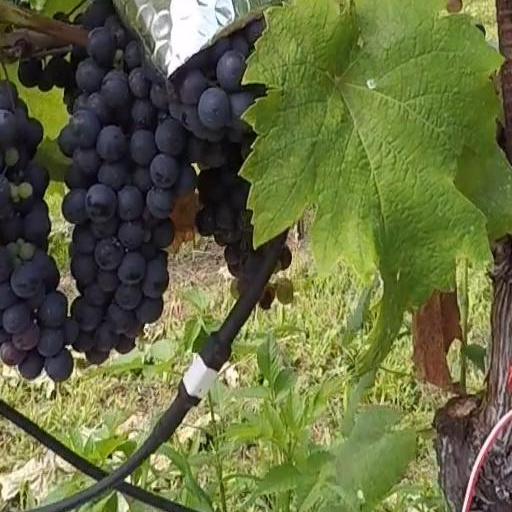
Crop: grape